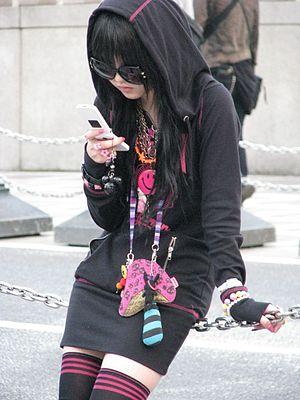
Jeune fille avec son téléphone à Harajuku (Tokyo, Japan).